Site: brandenburg
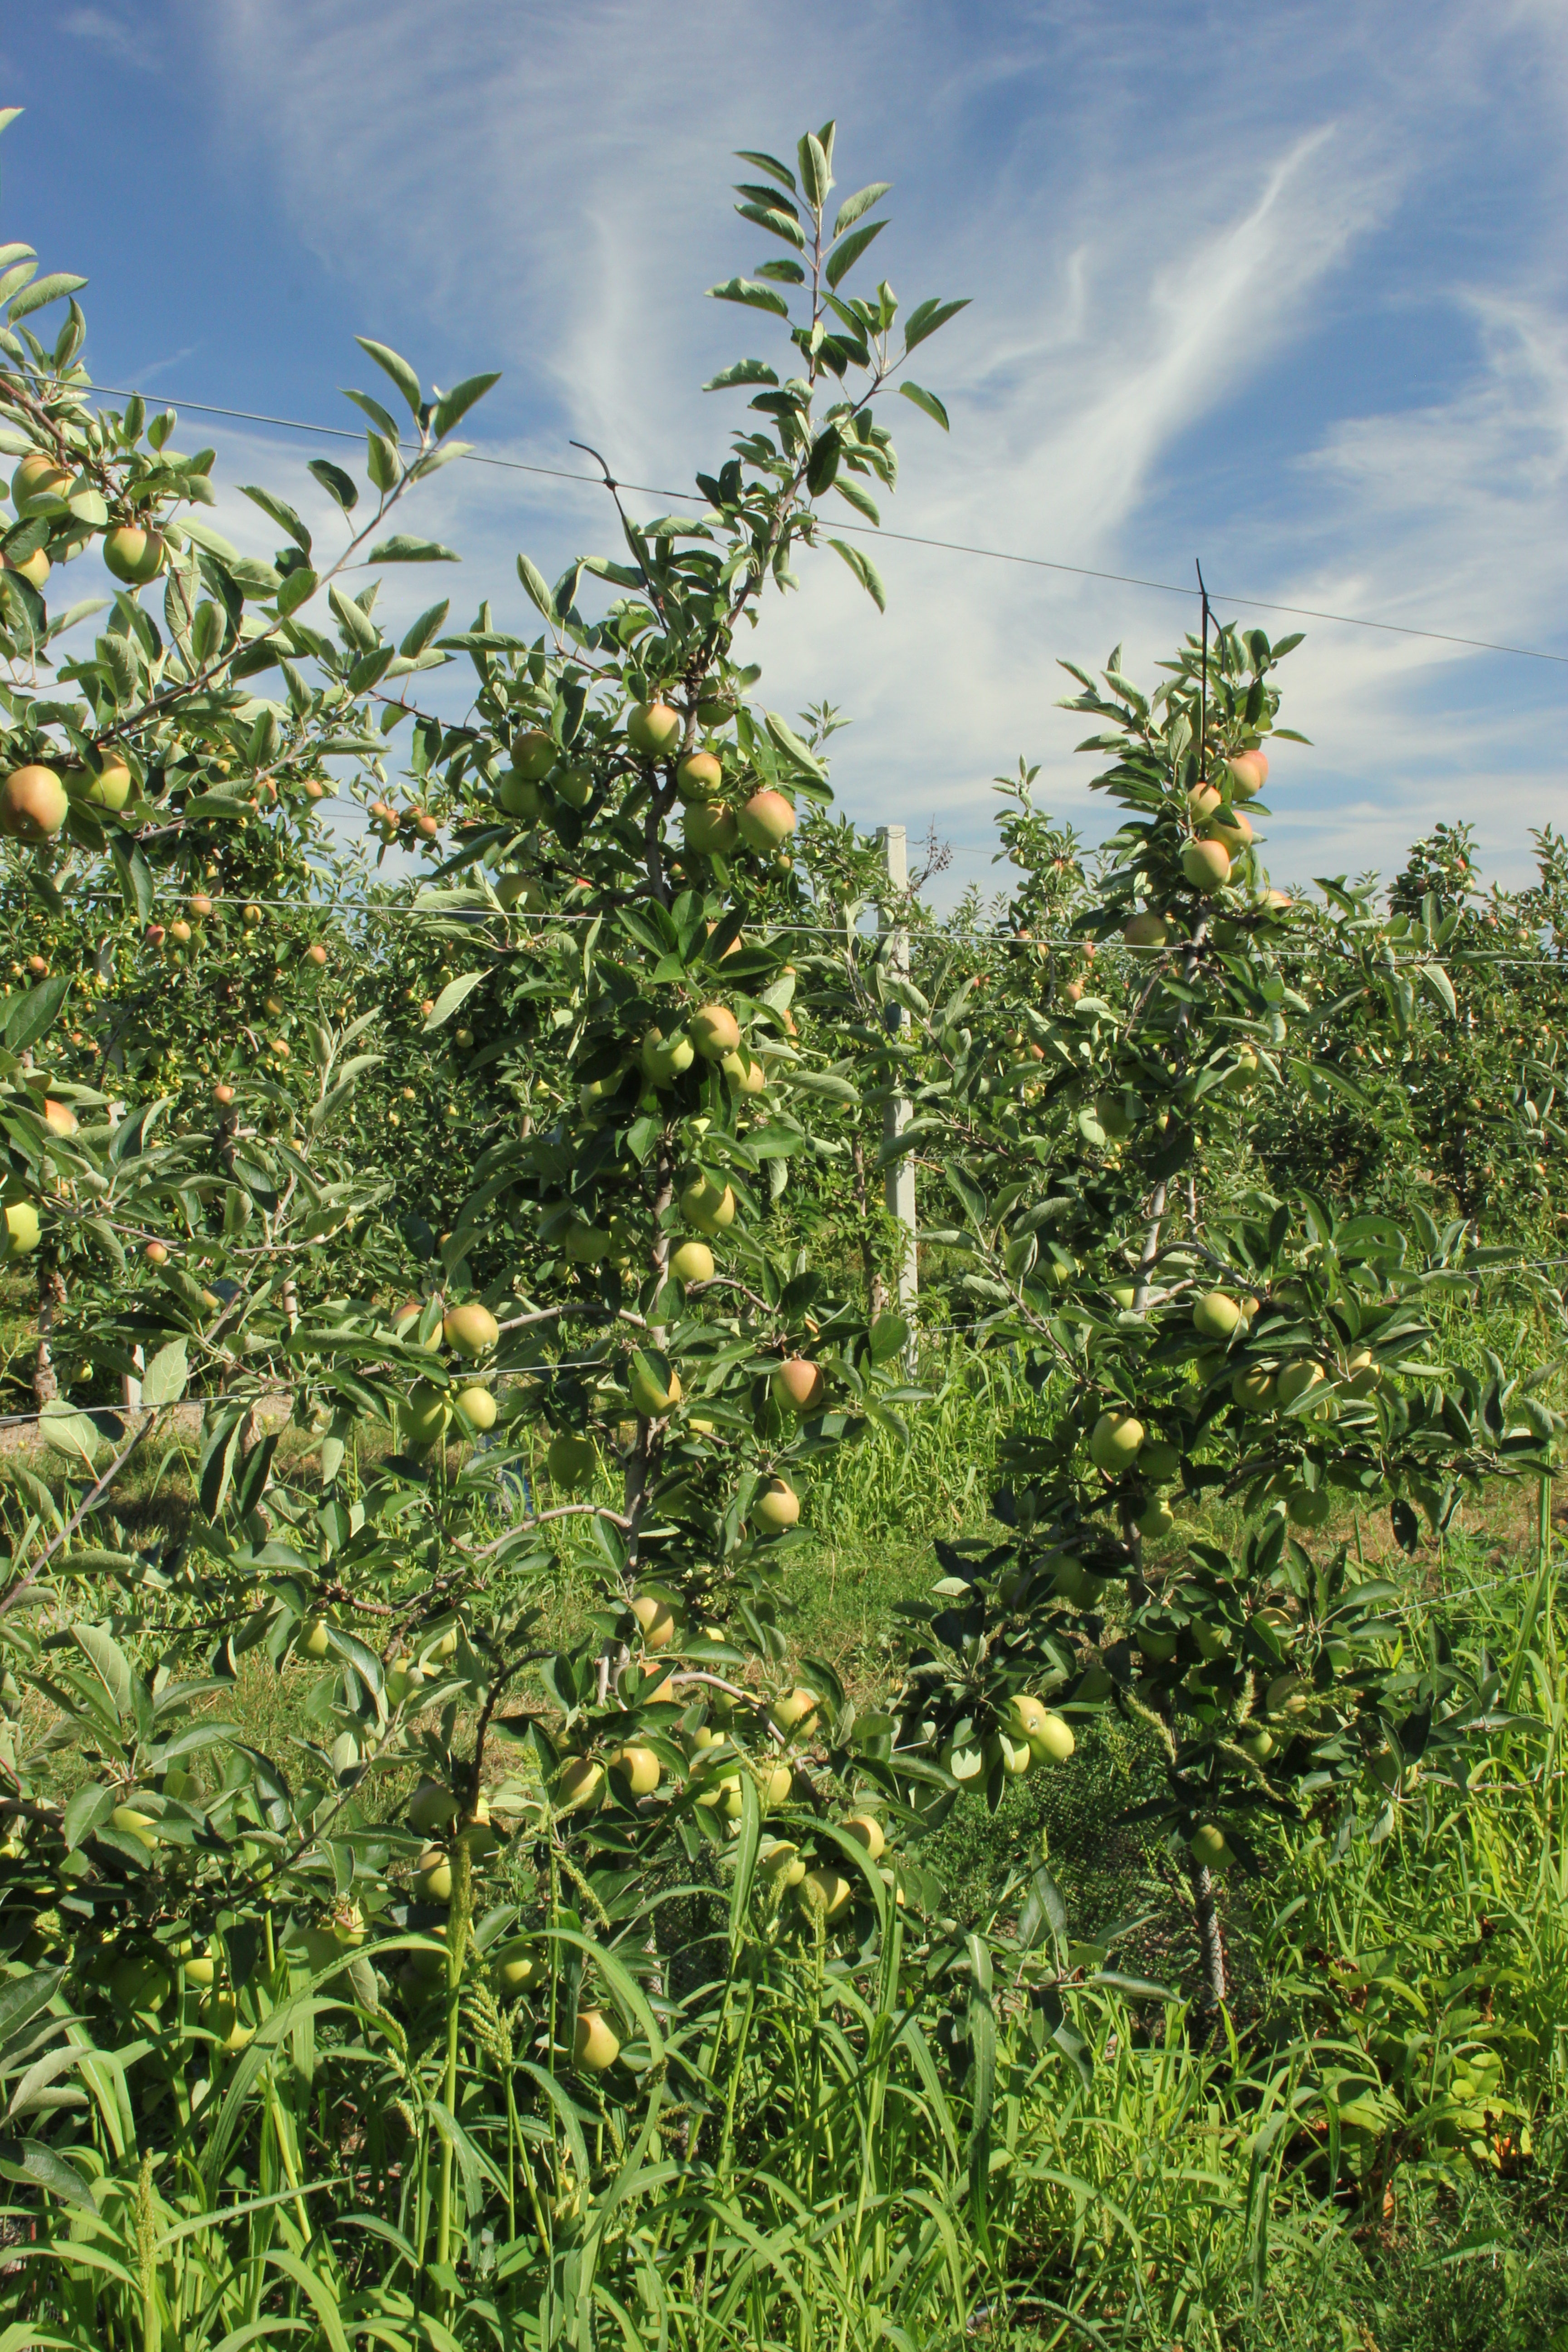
Growth stage (BBCH 77): Development of fruit